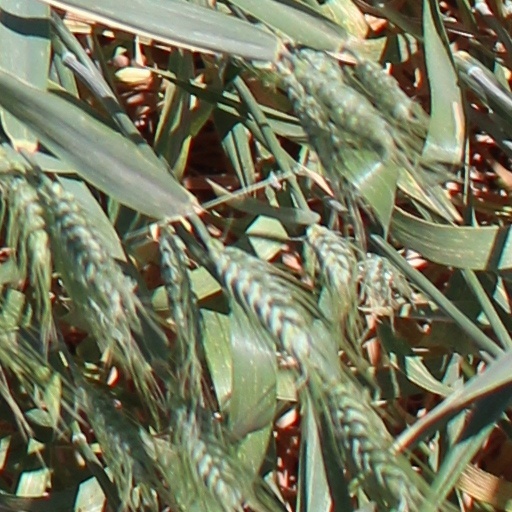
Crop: wheat